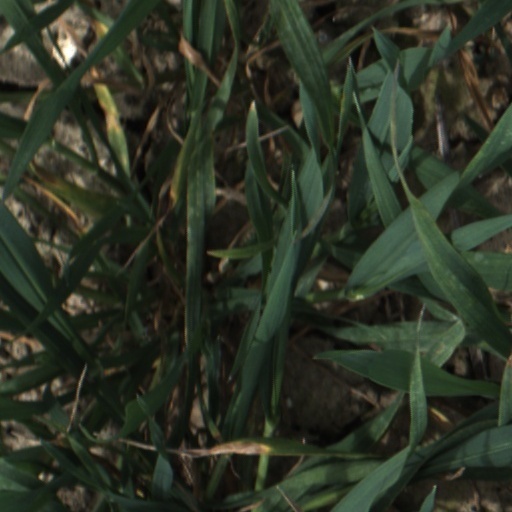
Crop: wheat